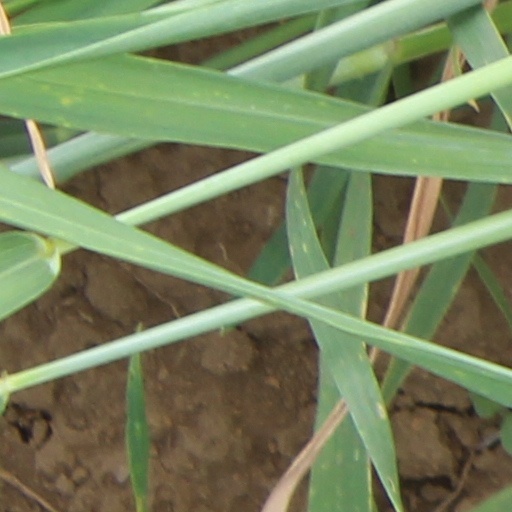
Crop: wheat